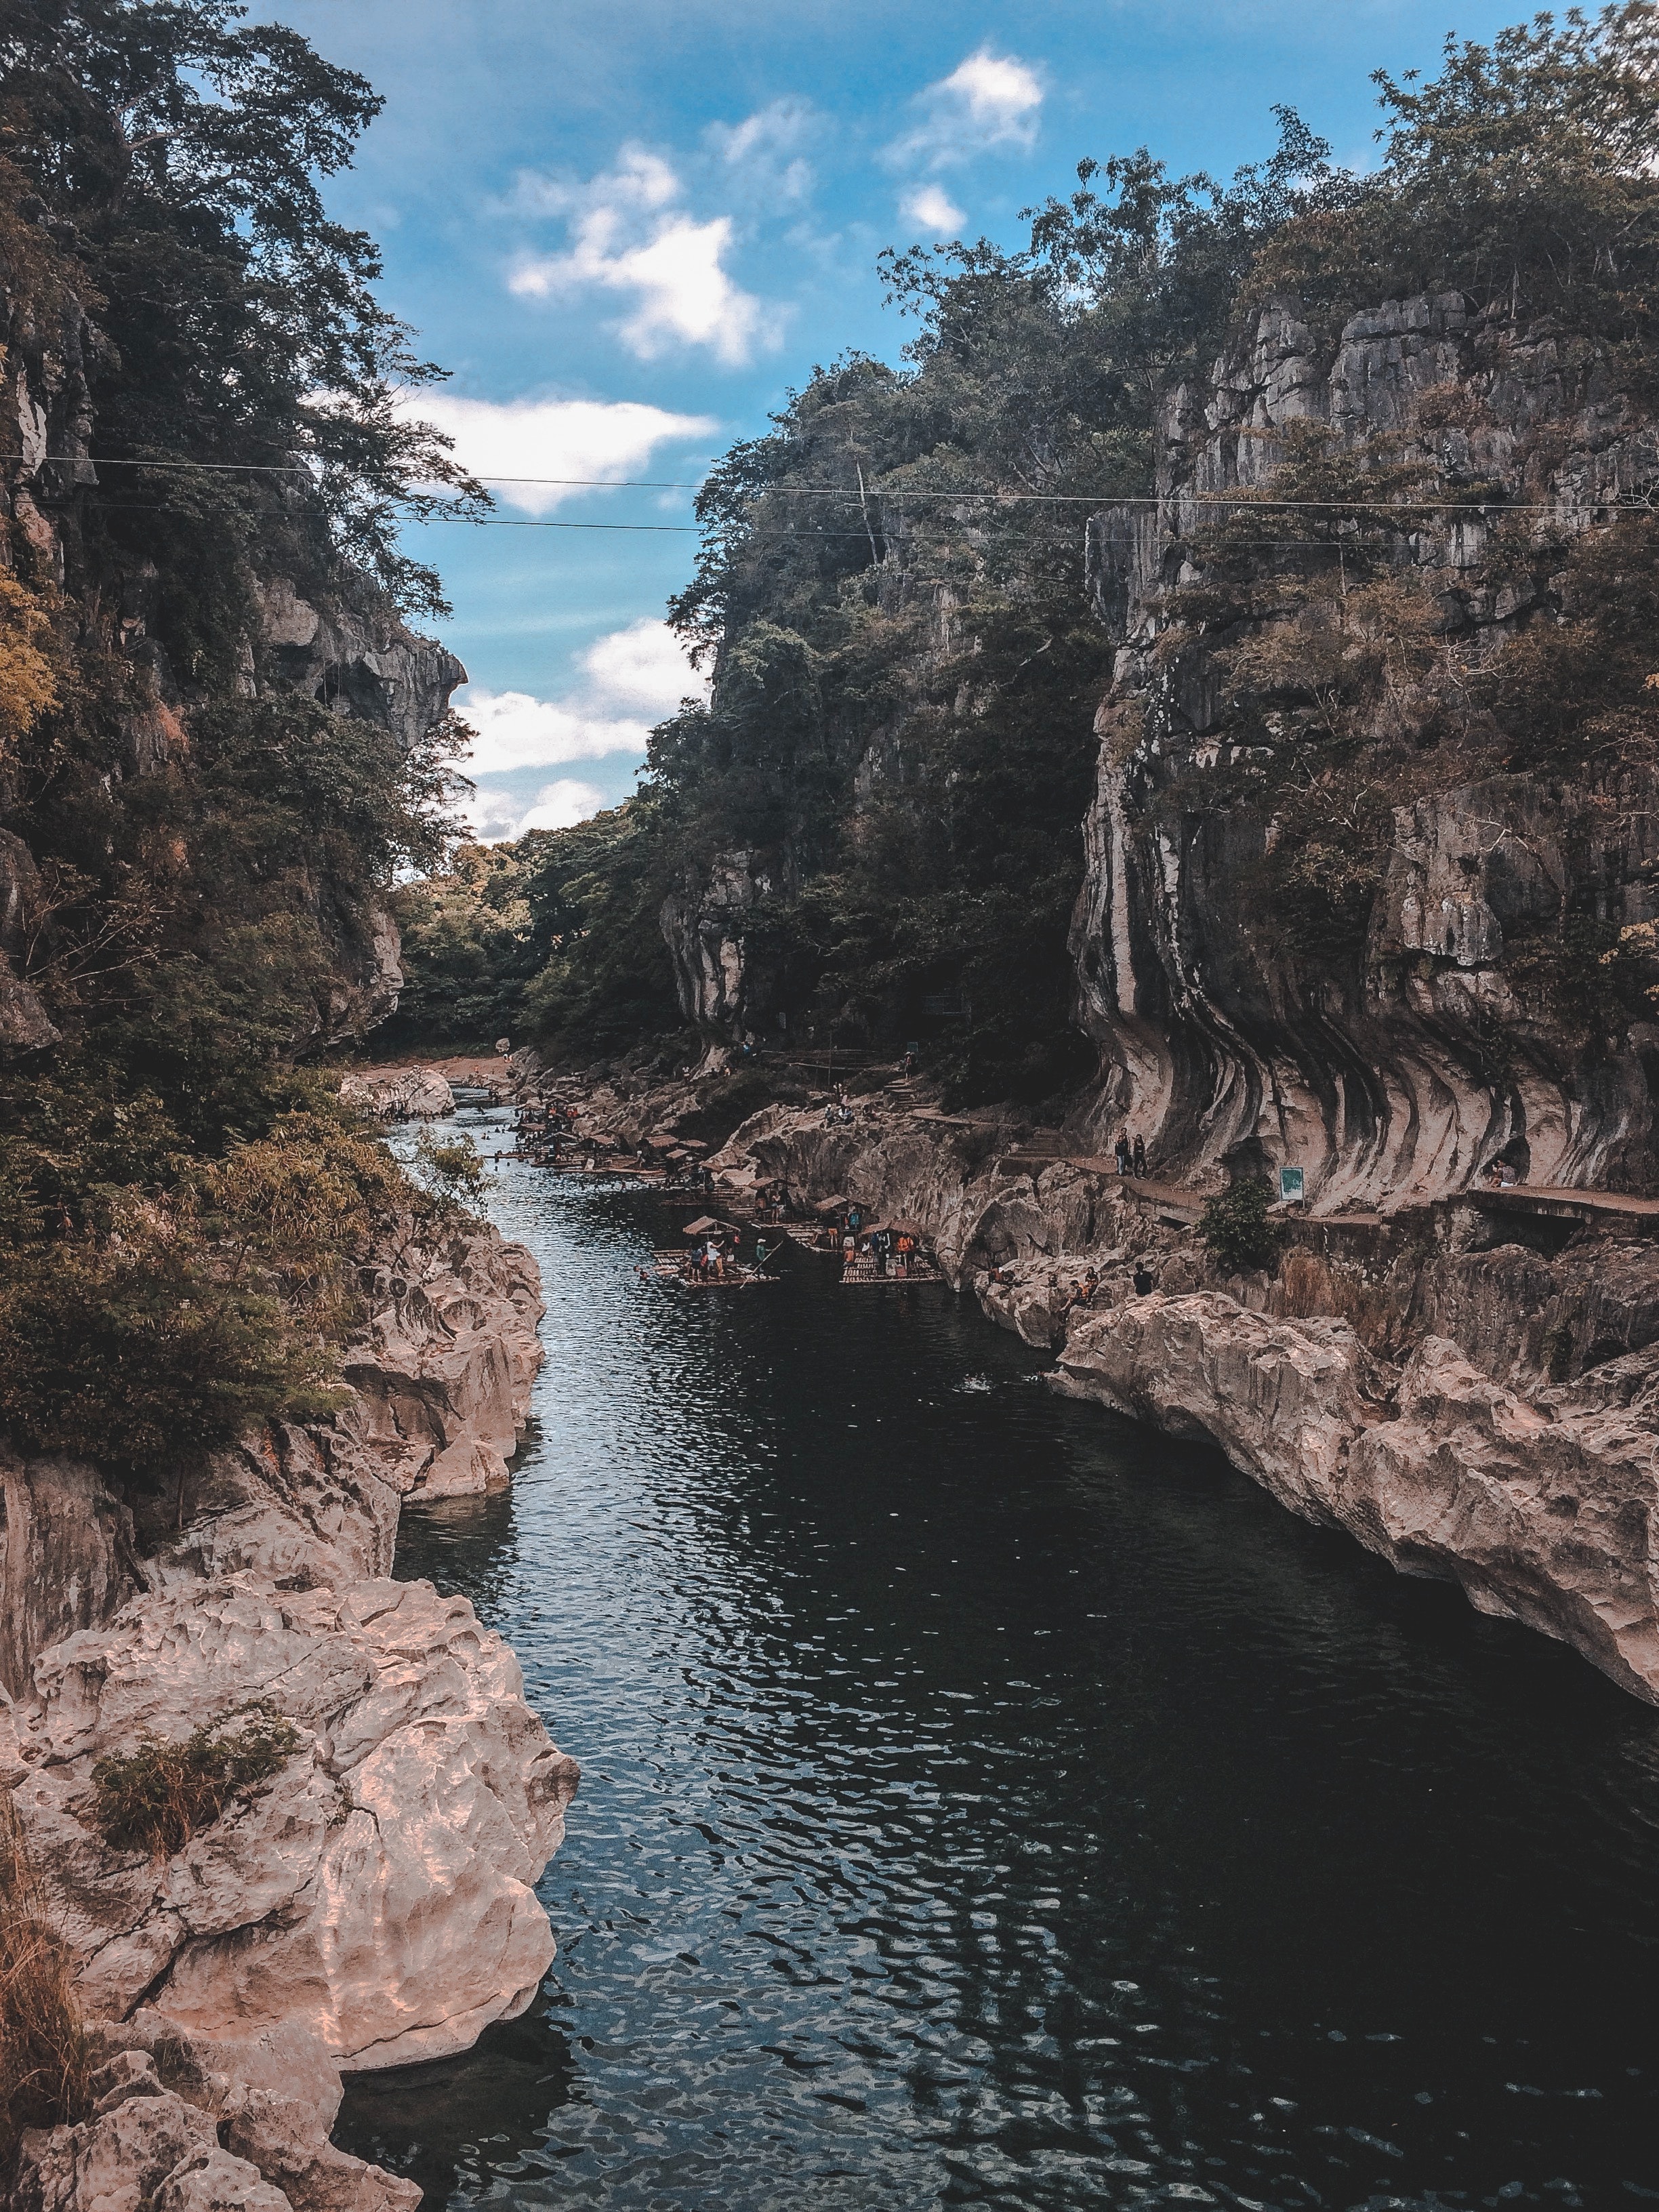
nature, water, water resources, river, rock, natural landscape, canyon, wadi, wilderness, formation, sky, watercourse, geological phenomenon, waterway, geology, tree, national park, narrows, ravine, cliff, mountain, landscape, stream, escarpment, bank, valley, terrain, fault, outcrop, reflection, state park, vacation, adventure, fluvial landforms of streams, tourism, bedrock, klippe, channel, coast